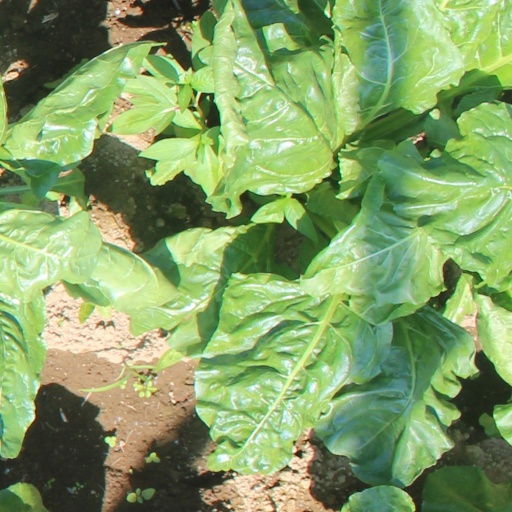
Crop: sugar beet